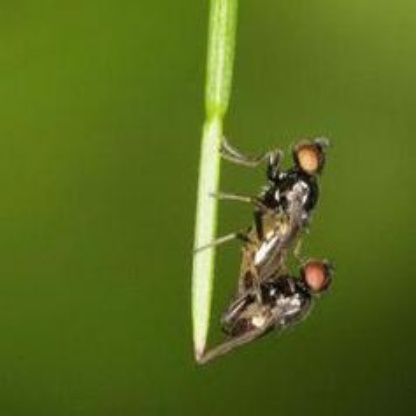
Nhãn: Rầy Nâu (Brown Plant Hopper)